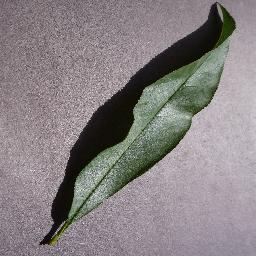
Label: Peach___healthy